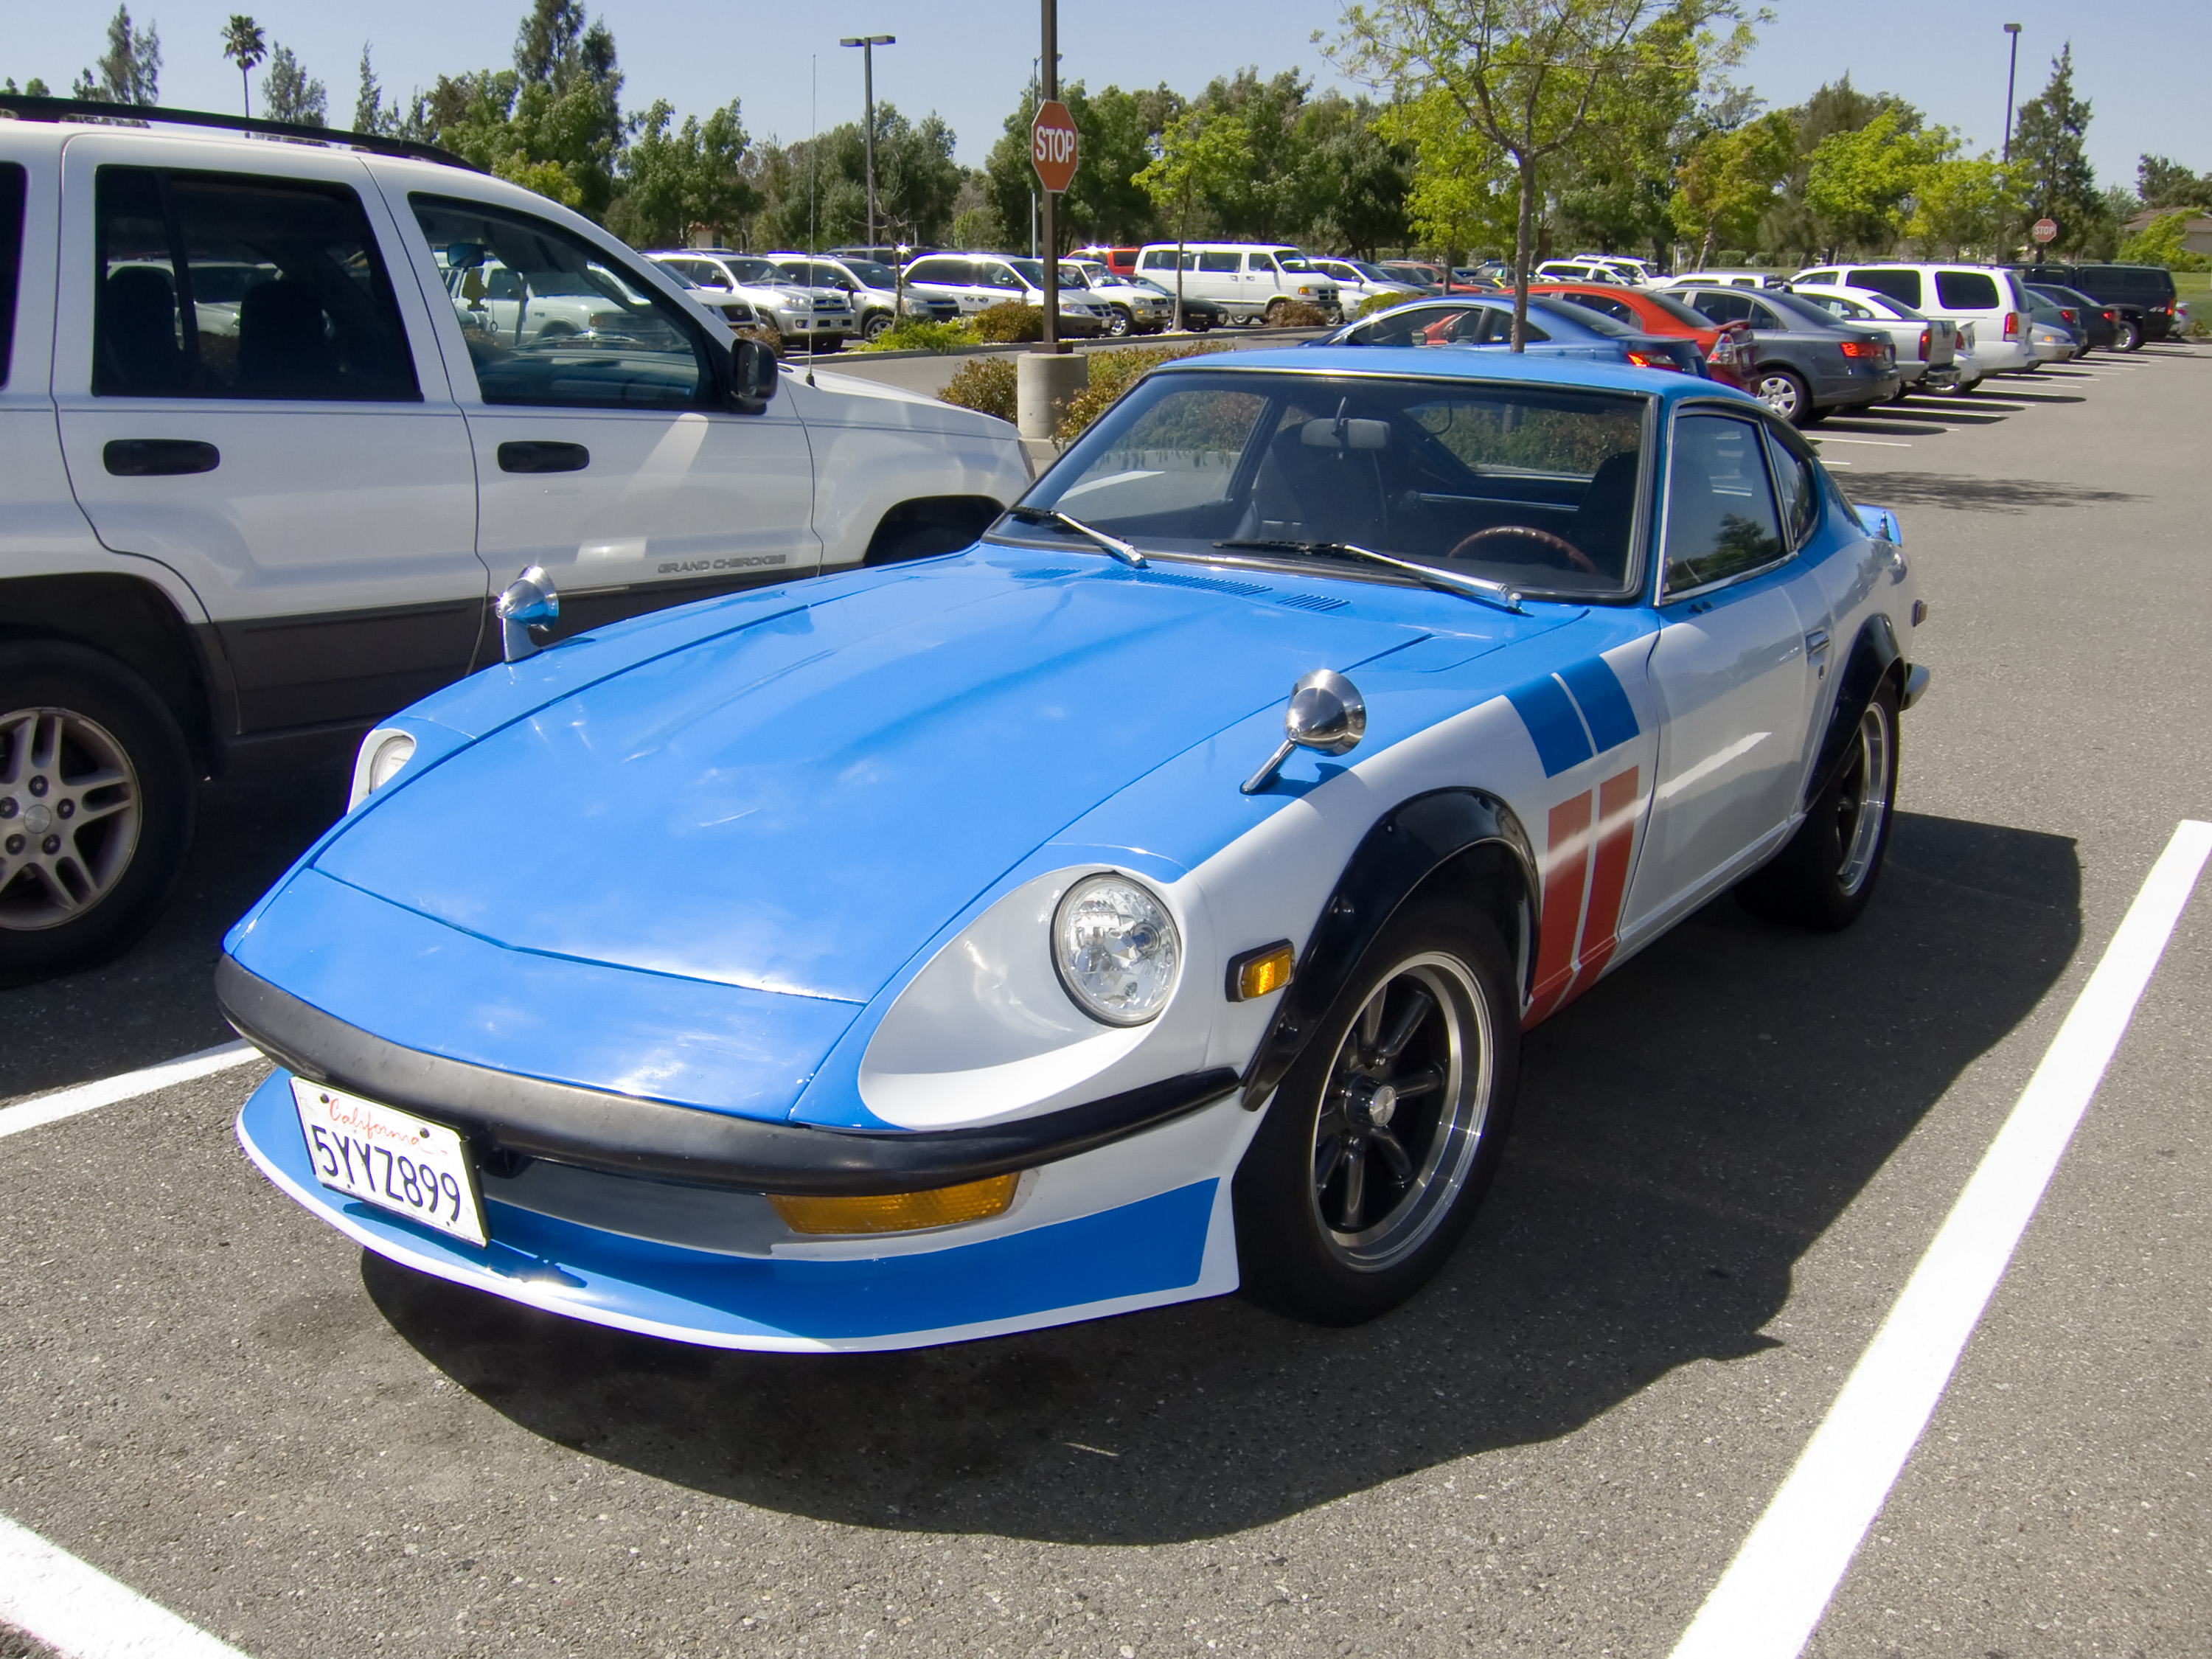
car, wheel, vehicle, sports car, supercar, convertible, datsun, 240z, brockracingenterprises, land vehicle, automobile make, automotive exterior, automotive design, performance car, datsun nissan z car